Oxford Parkway railway station

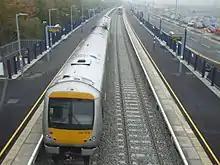
The station in November 2015, soon after opening

The Oxford Parkway (Formerly known as Water Eaton) Park-and-Ride is immediately adjacent, with bus services to central Oxford, London Oxford Airport and to the Headington hospitals (Monday to Friday only).